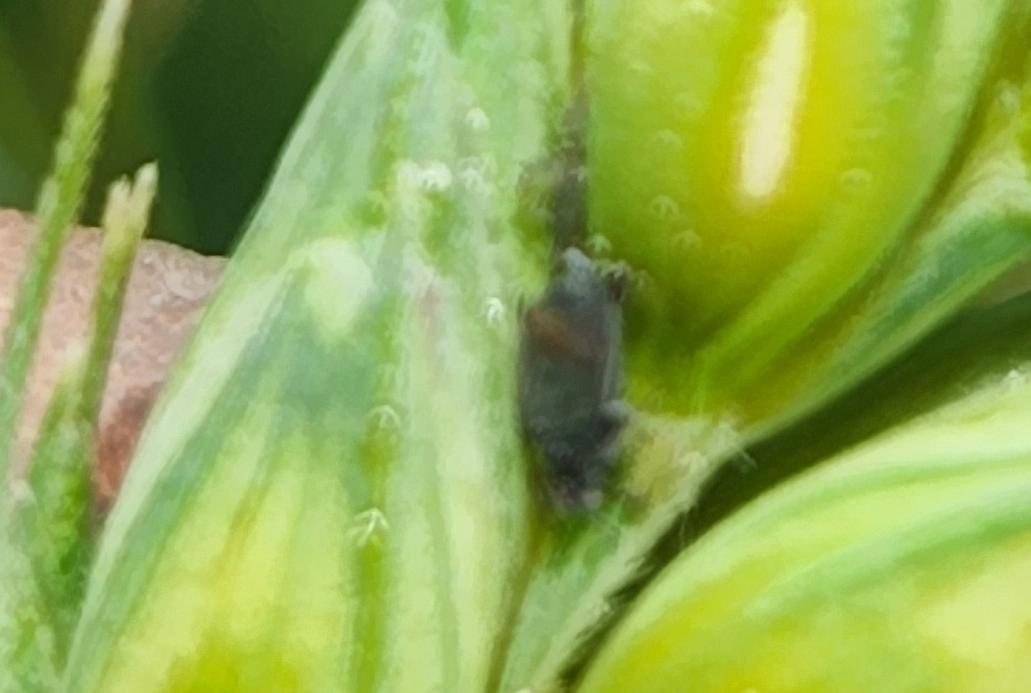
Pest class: bird_cherry_oat_aphid